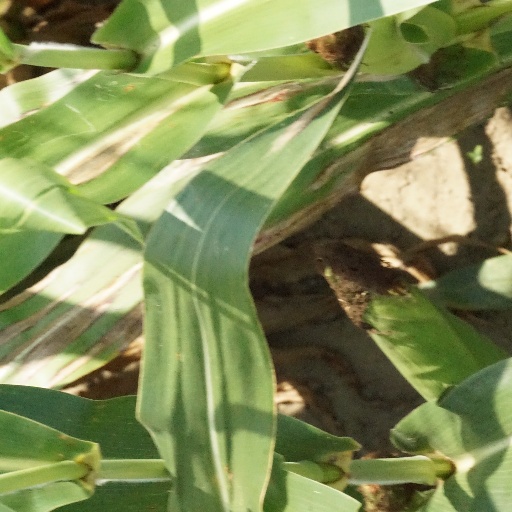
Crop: maize; corn